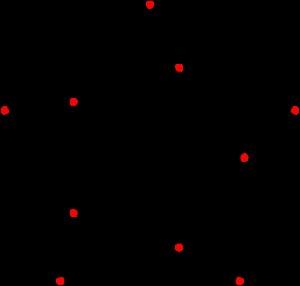
En mathématiques, et plus particulièrement dans la théorie des graphes, la dimension d'un graphe est le plus petit nombre entier tel qu'une représentation classique du graphe dans l'espace affine euclidien de dimension ne comporte que des segments de longueur 1.
En mathématiques, plus particulièrement en théorie des graphes, un graphe distance-unité est un graphe s'obtenant à partir d'un ensemble de points du plan euclidien en reliant par une arête toutes les paires de points étant à une distance de 1. Les arêtes peuvent se croiser si bien qu'un graphe distance-unité n'est pas nécessairement un graphe planaire. S'il n'y a pas de croisement entre les arêtes, alors le graphe est qualifié de graphe allumette.